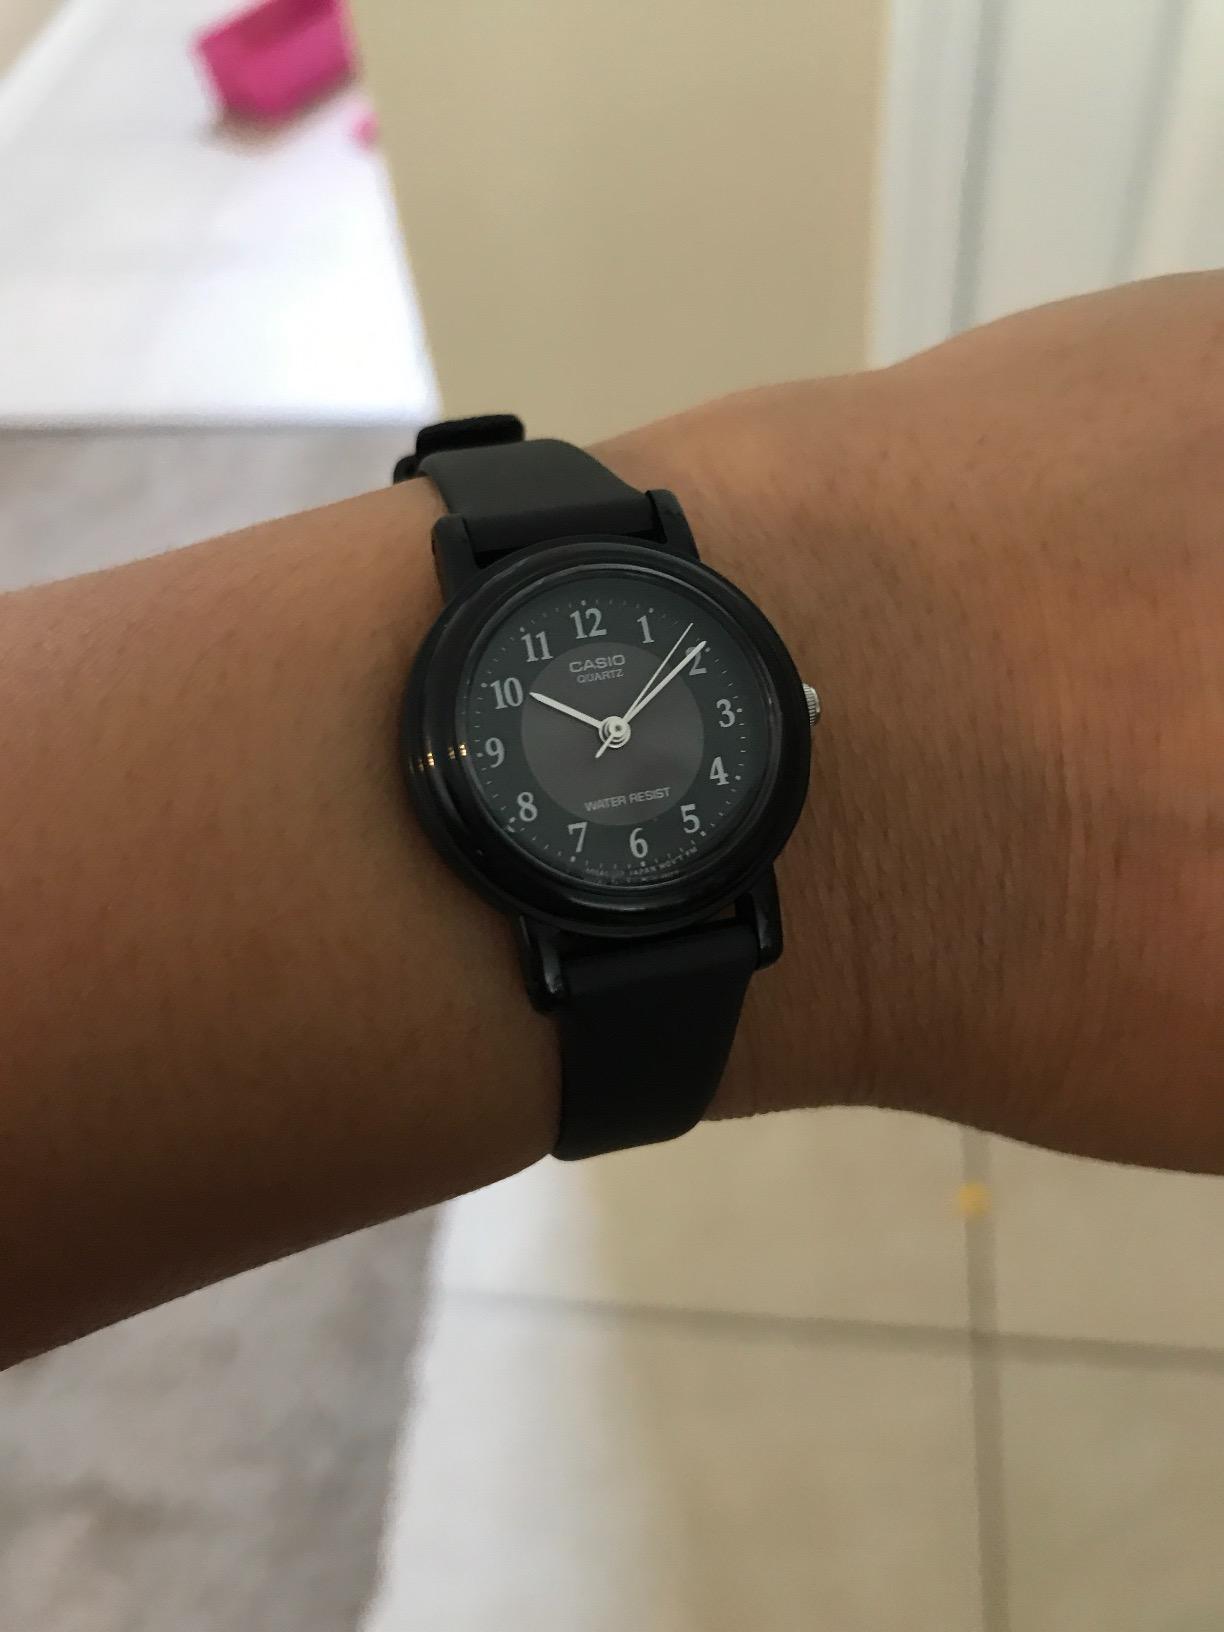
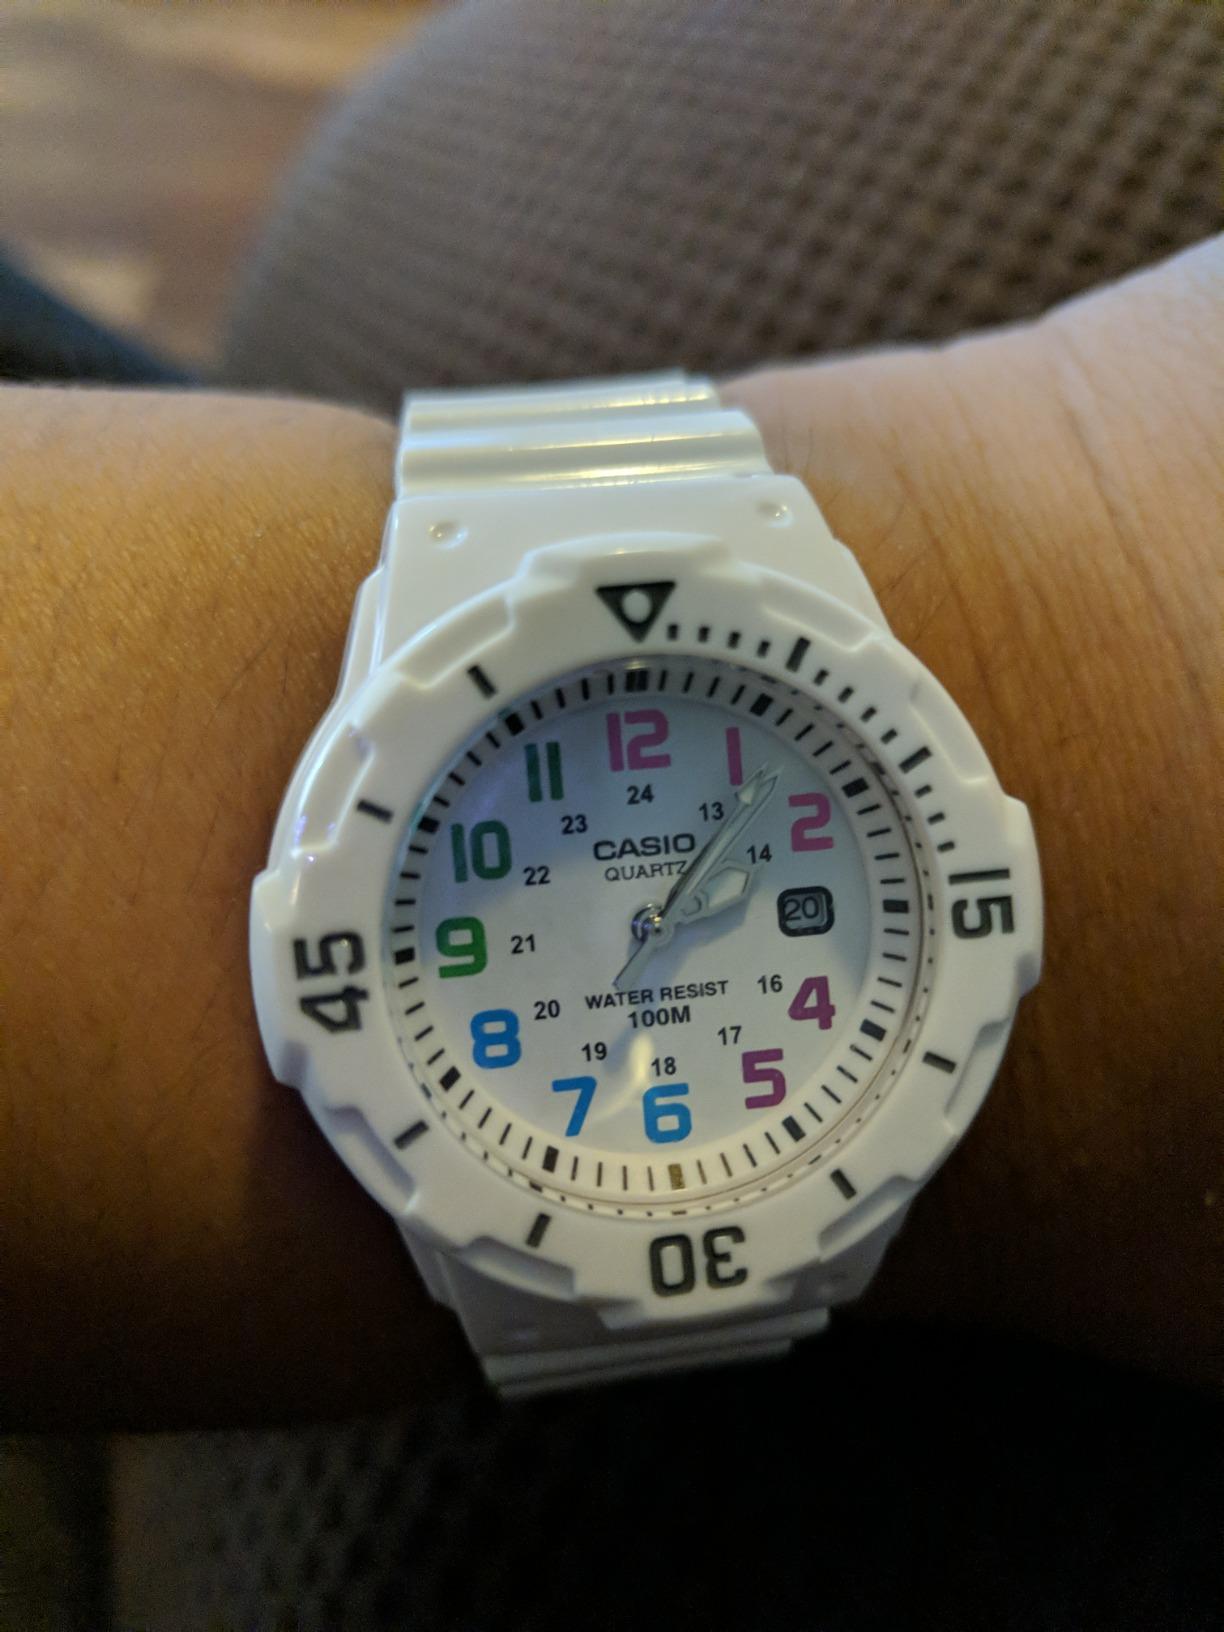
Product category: accessories_watch
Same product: no